Charles Ross (Ross-shire MP, born 1721)

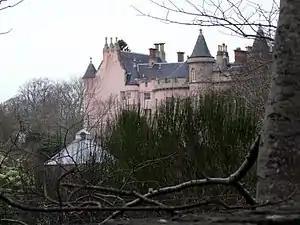
Balnagown Castle

He was the second son of George Ross, 13th Lord Ross and his wife Elizabeth, daughter of William Kerr, 2nd Marquess of Lothian. In 1732 he succeeded his great-uncle General Charles Ross to the estate of Balnagown.